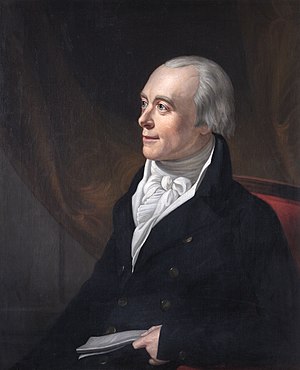
Spencer Perceval
Spencer Perceval var britisk premierminister fra oktober 1809 og til sin død i maj 1812.